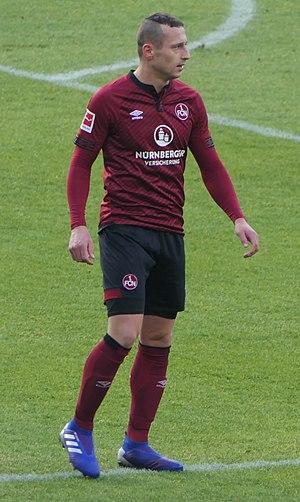
Adam Zreľák, né le 5 mai 1994, est un footballeur slovaque évoluant au poste d'attaquant au 1. FC Nuremberg.